Global Governance Institute

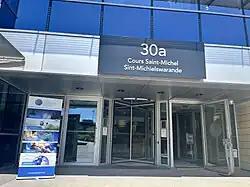
Office of the Global Governance Institute in Brussels

The Global Governance Institute also serves as the Secretariat for the European Network on Teaching Excellence (E-NOTE), based at GGI's Global Education & Innovation Unit and as the Brussels hub for the European University for Well-Being (EUniWell).